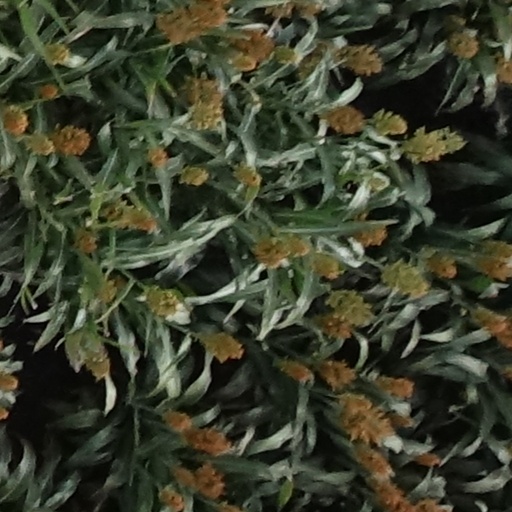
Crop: sorghum